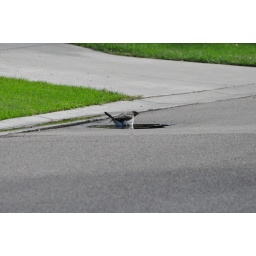
First, the bird used the puddle in the street for a bath.